Carancahua Bay

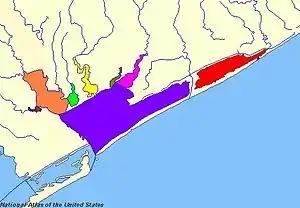
Carancahua Bay (yellow), Chocolate Bay (brown), East Matagorda Bay (red), Keller Bay (lime), Lavaca Bay (orange), Matagorda Bay (purple), Tres Palacios Bay (magenta), Turtle Bay (olive)

The name "Carancahua" derives from the term that formerly referred to the Karankawa Indians, who resided on its shores.